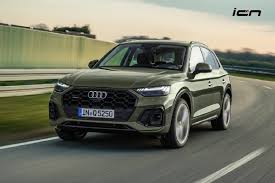
Label: noambulance